V. V. Rajendra Kumar

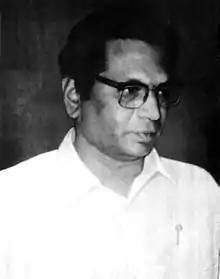

Vantimitta Venkata Rajendra Kumar shortly V. V. Rajendra Kumar (b: 1932 - d: 13 February 1981) was an Indian art director, publicity designer (Studio Roopkala) and film producer (Adithya Chitra Films).